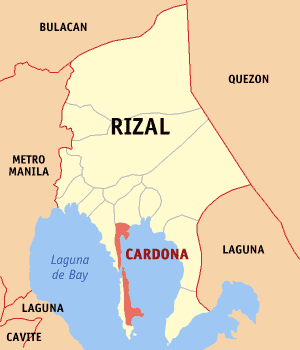
Cardona est une municipalité de la province de Rizal, aux Philippines, qui intègre une partie de l'île de Talim.